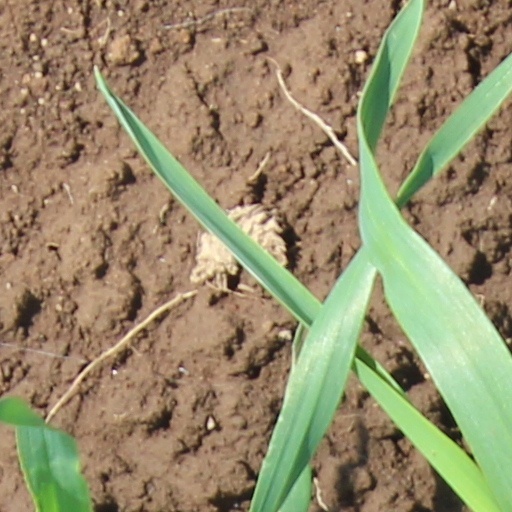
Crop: wheat